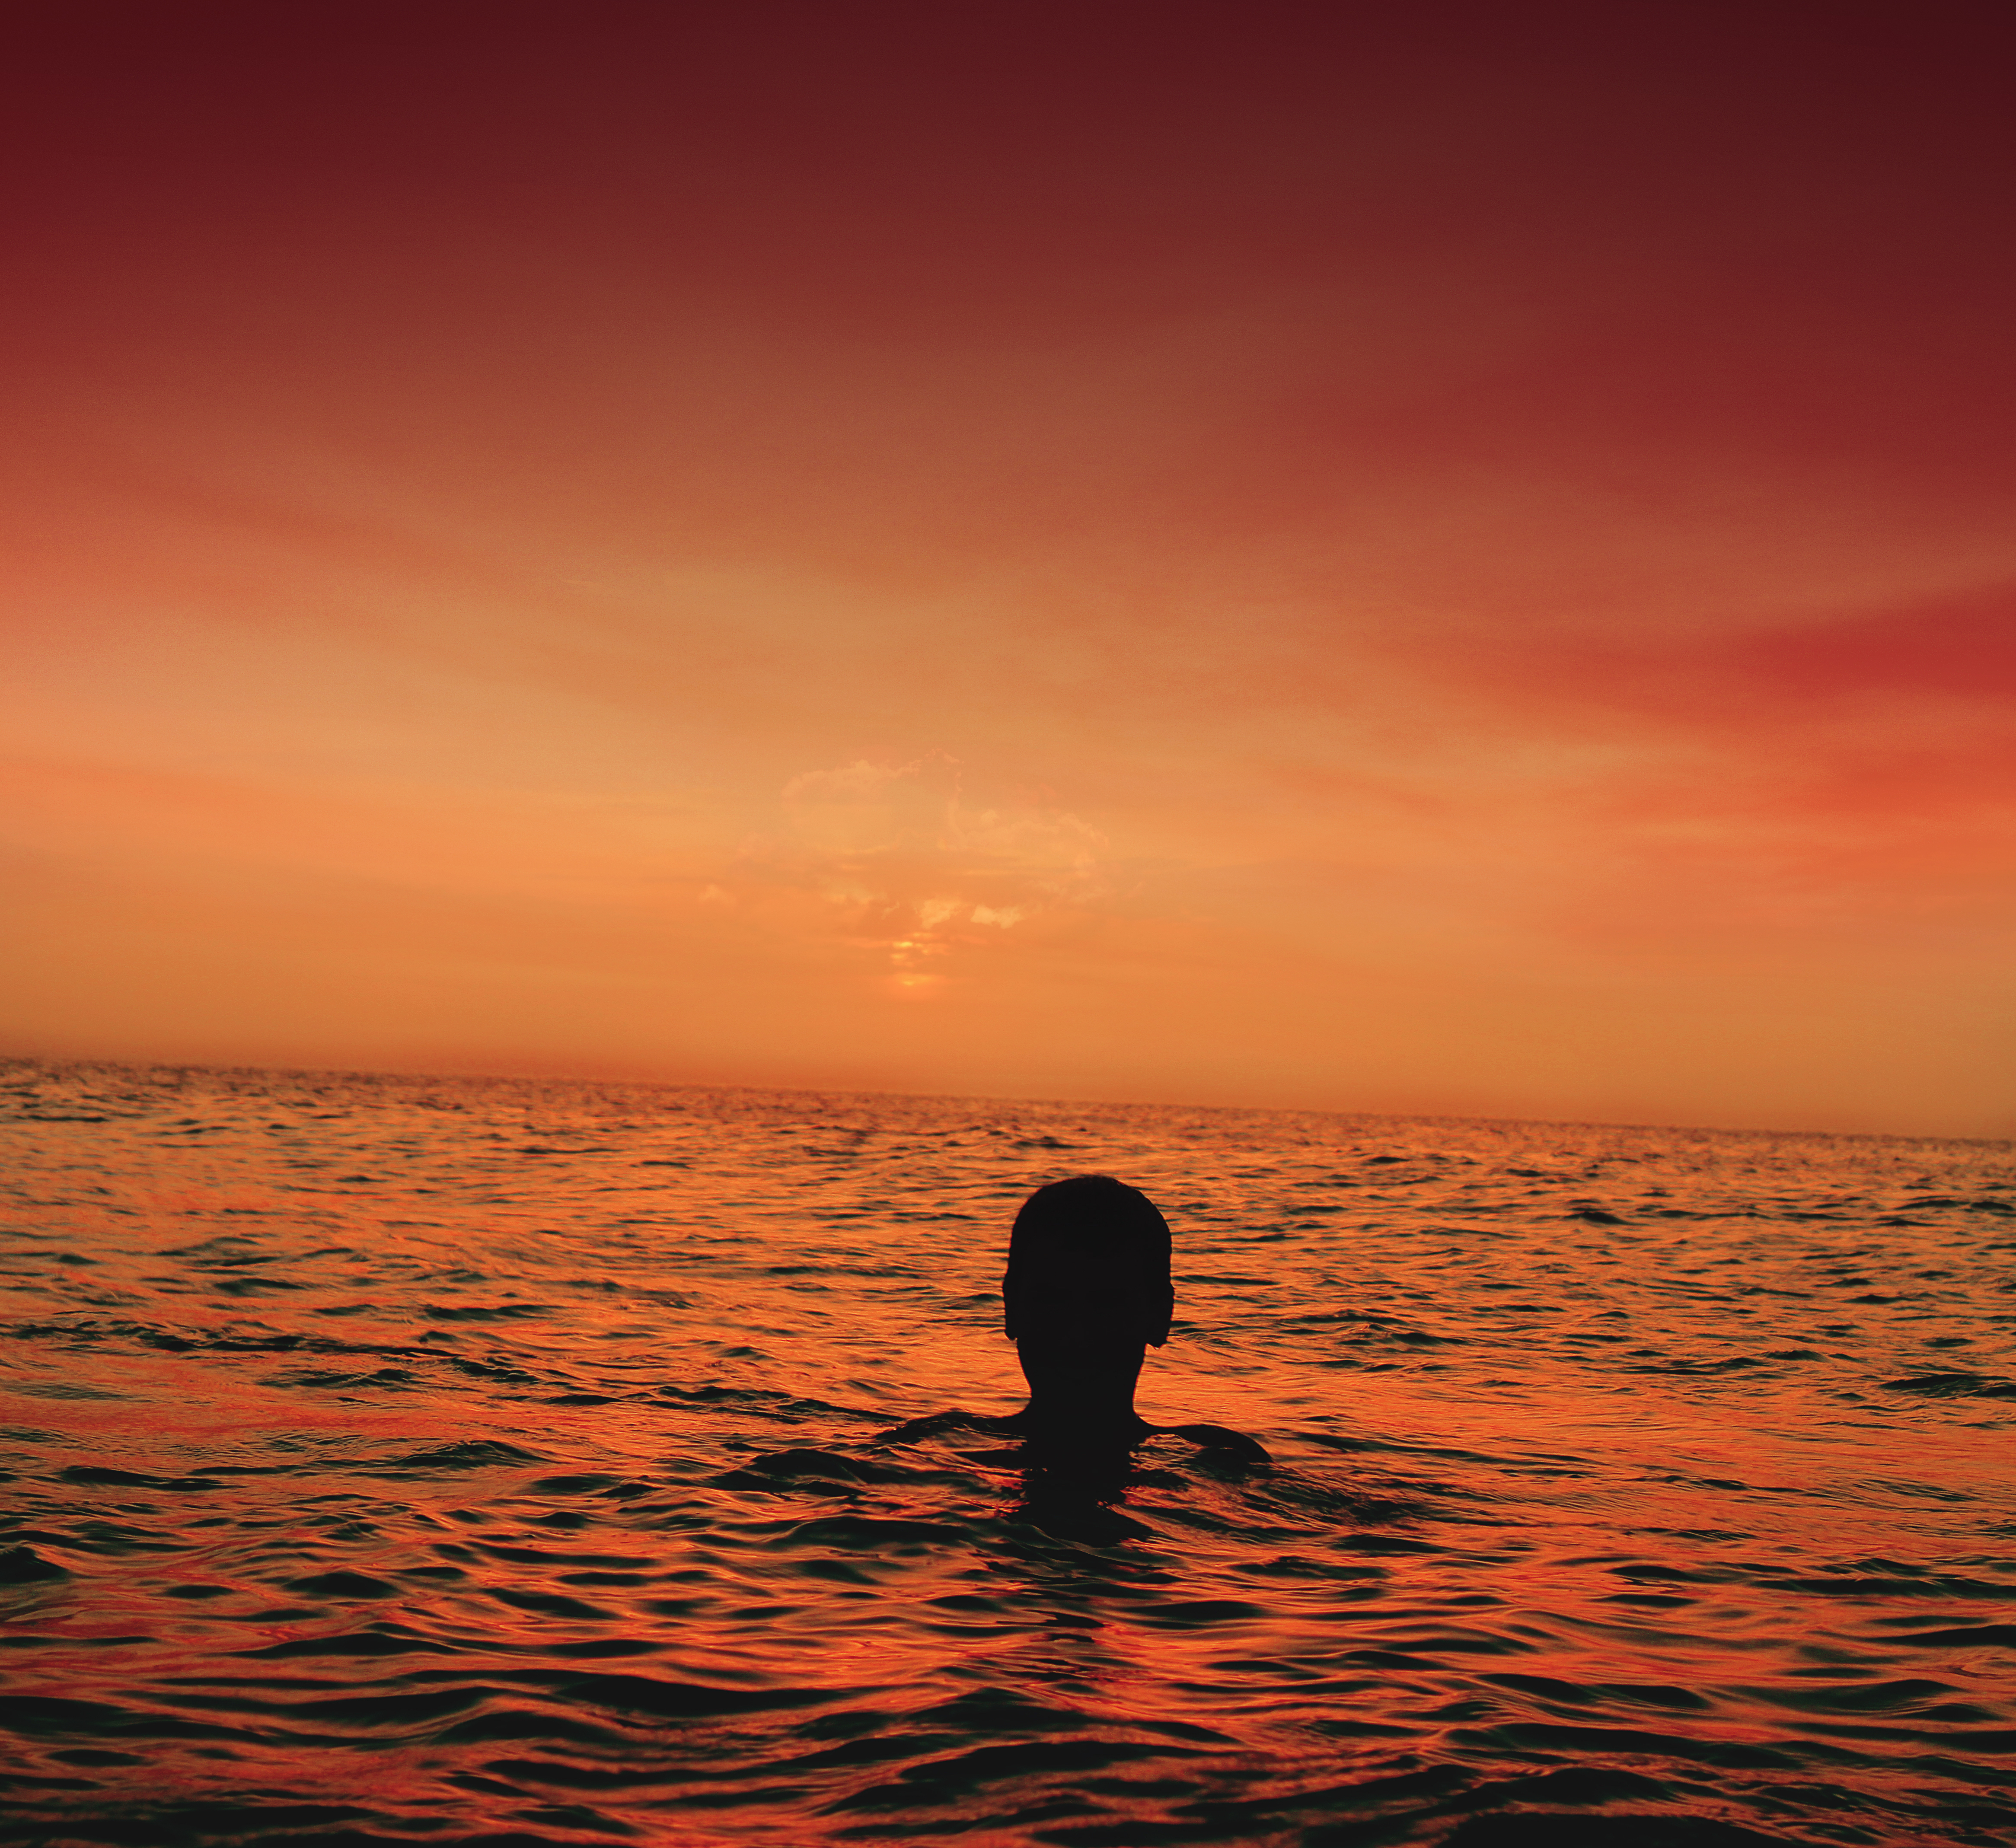
beach, sea, coast, ocean, horizon, cloud, sky, sun, sunrise, sunset, sunlight, morning, wave, dawn, dusk, evening, reflection, afterglow, wind wave